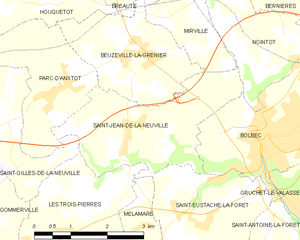
Carte des communes françaises Saint-Jean-de-la-Neuville
Saint-Jean-de-la-Neuville est une commune française, située dans le département de la Seine-Maritime en Normandie.